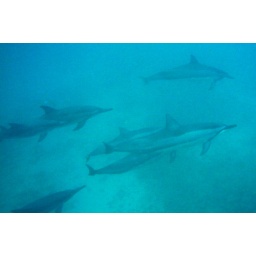
Snorkeling with Wild Dolphins swimming besides the boat near Kalaniana'ole Beach Oahu Hawaii